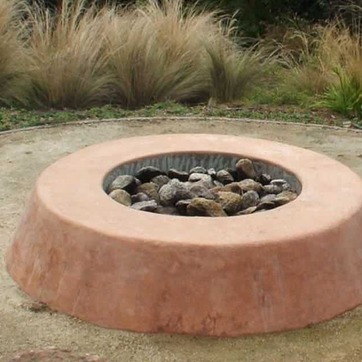
Material: stone